Saint-Gilles Prison

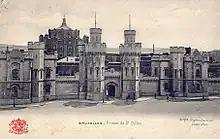
Postcard of Saint-Gilles Prison at the beginning of the 20th century

During World War I, with the exception of the territory behind the Yser river, Belgium was under German occupation. The Germans incarcerated at Saint-Gilles Prison those awaiting trial before the German Council of War in Brussels. Individuals who were "part of clandestine networks, others who had publicly protested against the abuses of the occupying forces, or those who had attempted to cross the Dutch border" were systematically sentenced to imprisonment. Some were transferred to Germany to serve their sentences. Several testimonies report violent treatment in the Brussels prison environment during this period, including cases of physical brutality, death threats and other acts of intimidation.